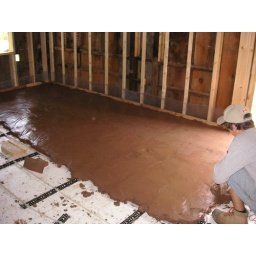
Earthen floor base coat - the wooden ledger strip around the bottom of the wall defines the depth of the top coat.